Big Brother Mouse

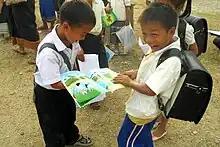
Big Brother Mouse improves literacy by producing books that are fun for children to read.

Big Brother Mouse publishes books that improve literacy and quality of life; and on making those books accessible, particularly in rural Lao villages. Books are scarce in Laos. Many people have never read anything except old textbooks and government pamphlets.